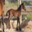
Label: horse